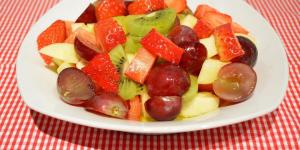
ensalada con frutas frescas